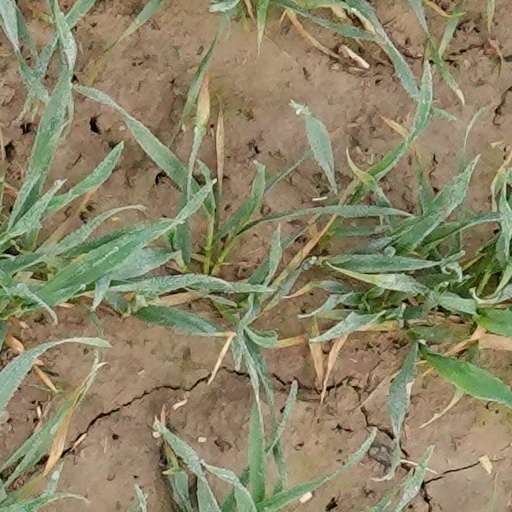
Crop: wheat